Keelung

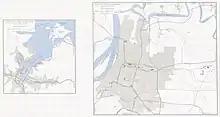
Map of Keelung (labeled as CHI-LUNG SHIH (KIIRUN SHI) ) and vicinity (1950s)

During the Sino-French War (1884–85), the French attempted an invasion of Taiwan during the Keelung Campaign. Liu Mingchuan, who led the defence of Taiwan, recruited Aboriginals to serve alongside the Chinese soldiers in fighting against the French of Colonel Jacques Duchesne's Formosa Expeditionary Corps. The French were defeated at the Battle of Tamsui and the Qing forces pinned the French down at Keelung in an eight-month-long campaign before the French withdrew.